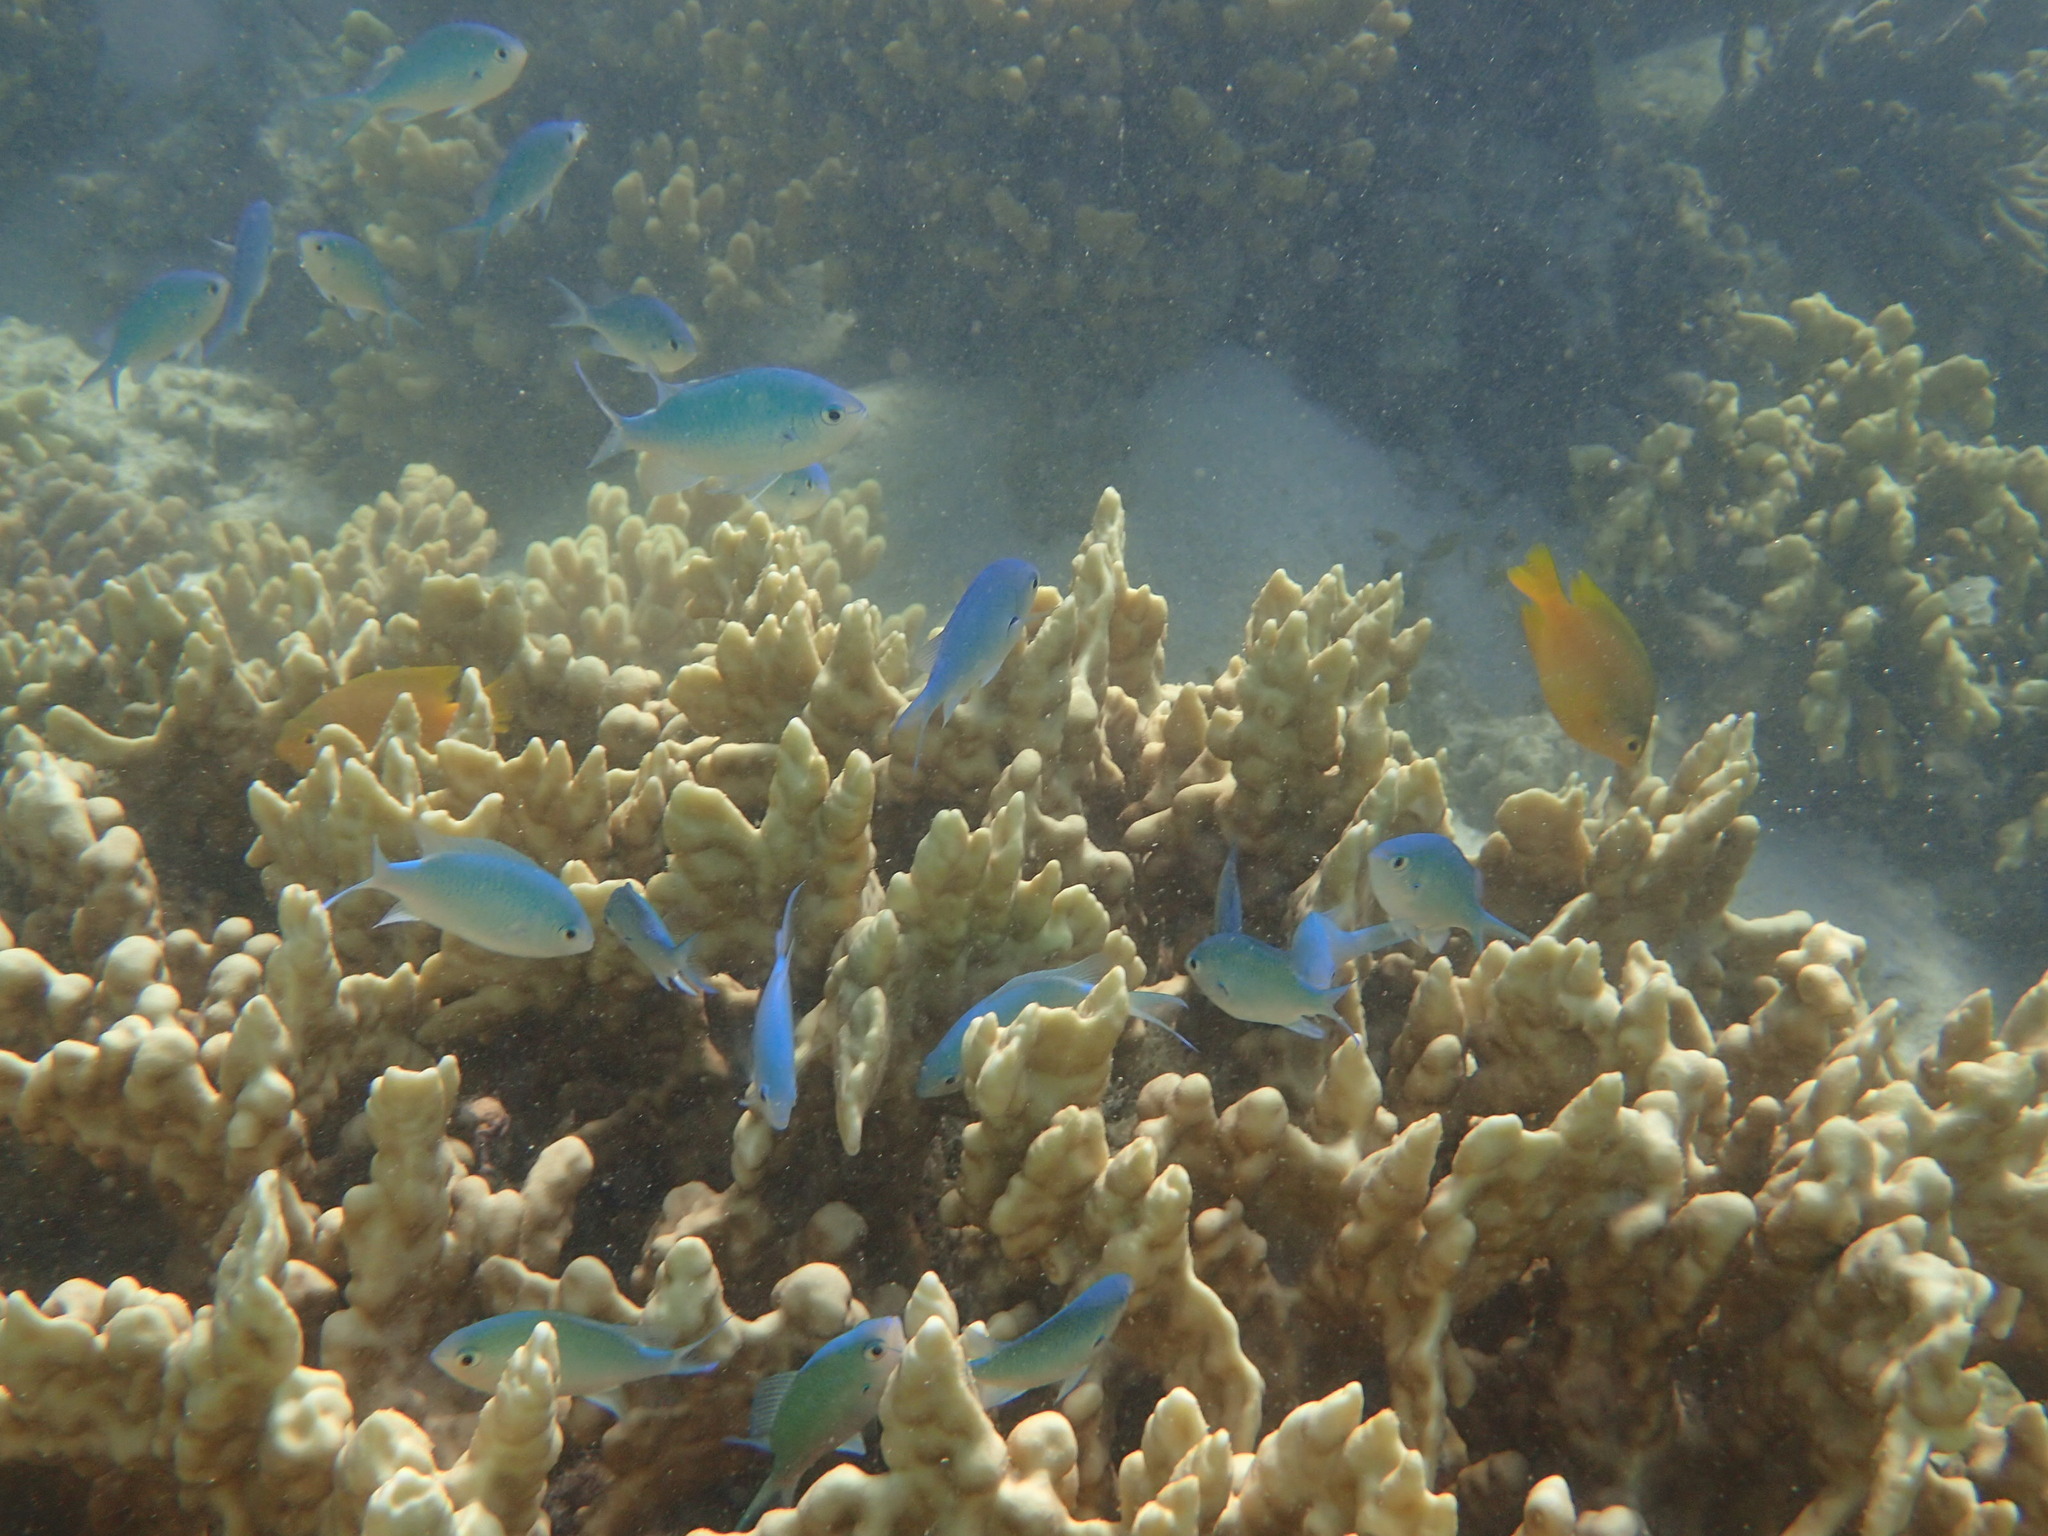
Chromis viridis (Blue-green Chromis)